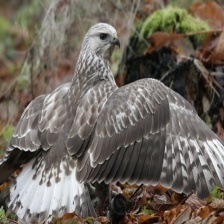
Species: ROUGH LEG BUZZARD
Scientific name: BUTEO LAGOPUS